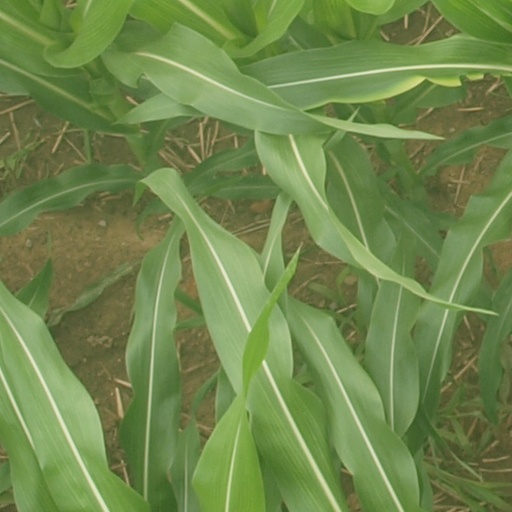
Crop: maize; corn